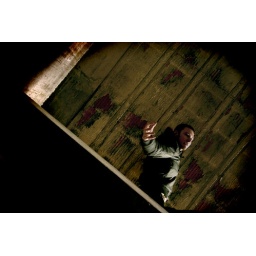
this was taken in an underground carpark under a huge office building